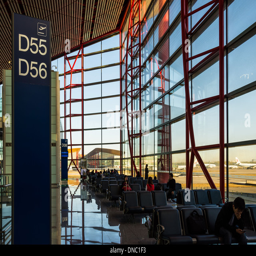
passengers waiting for flight at the terminal .